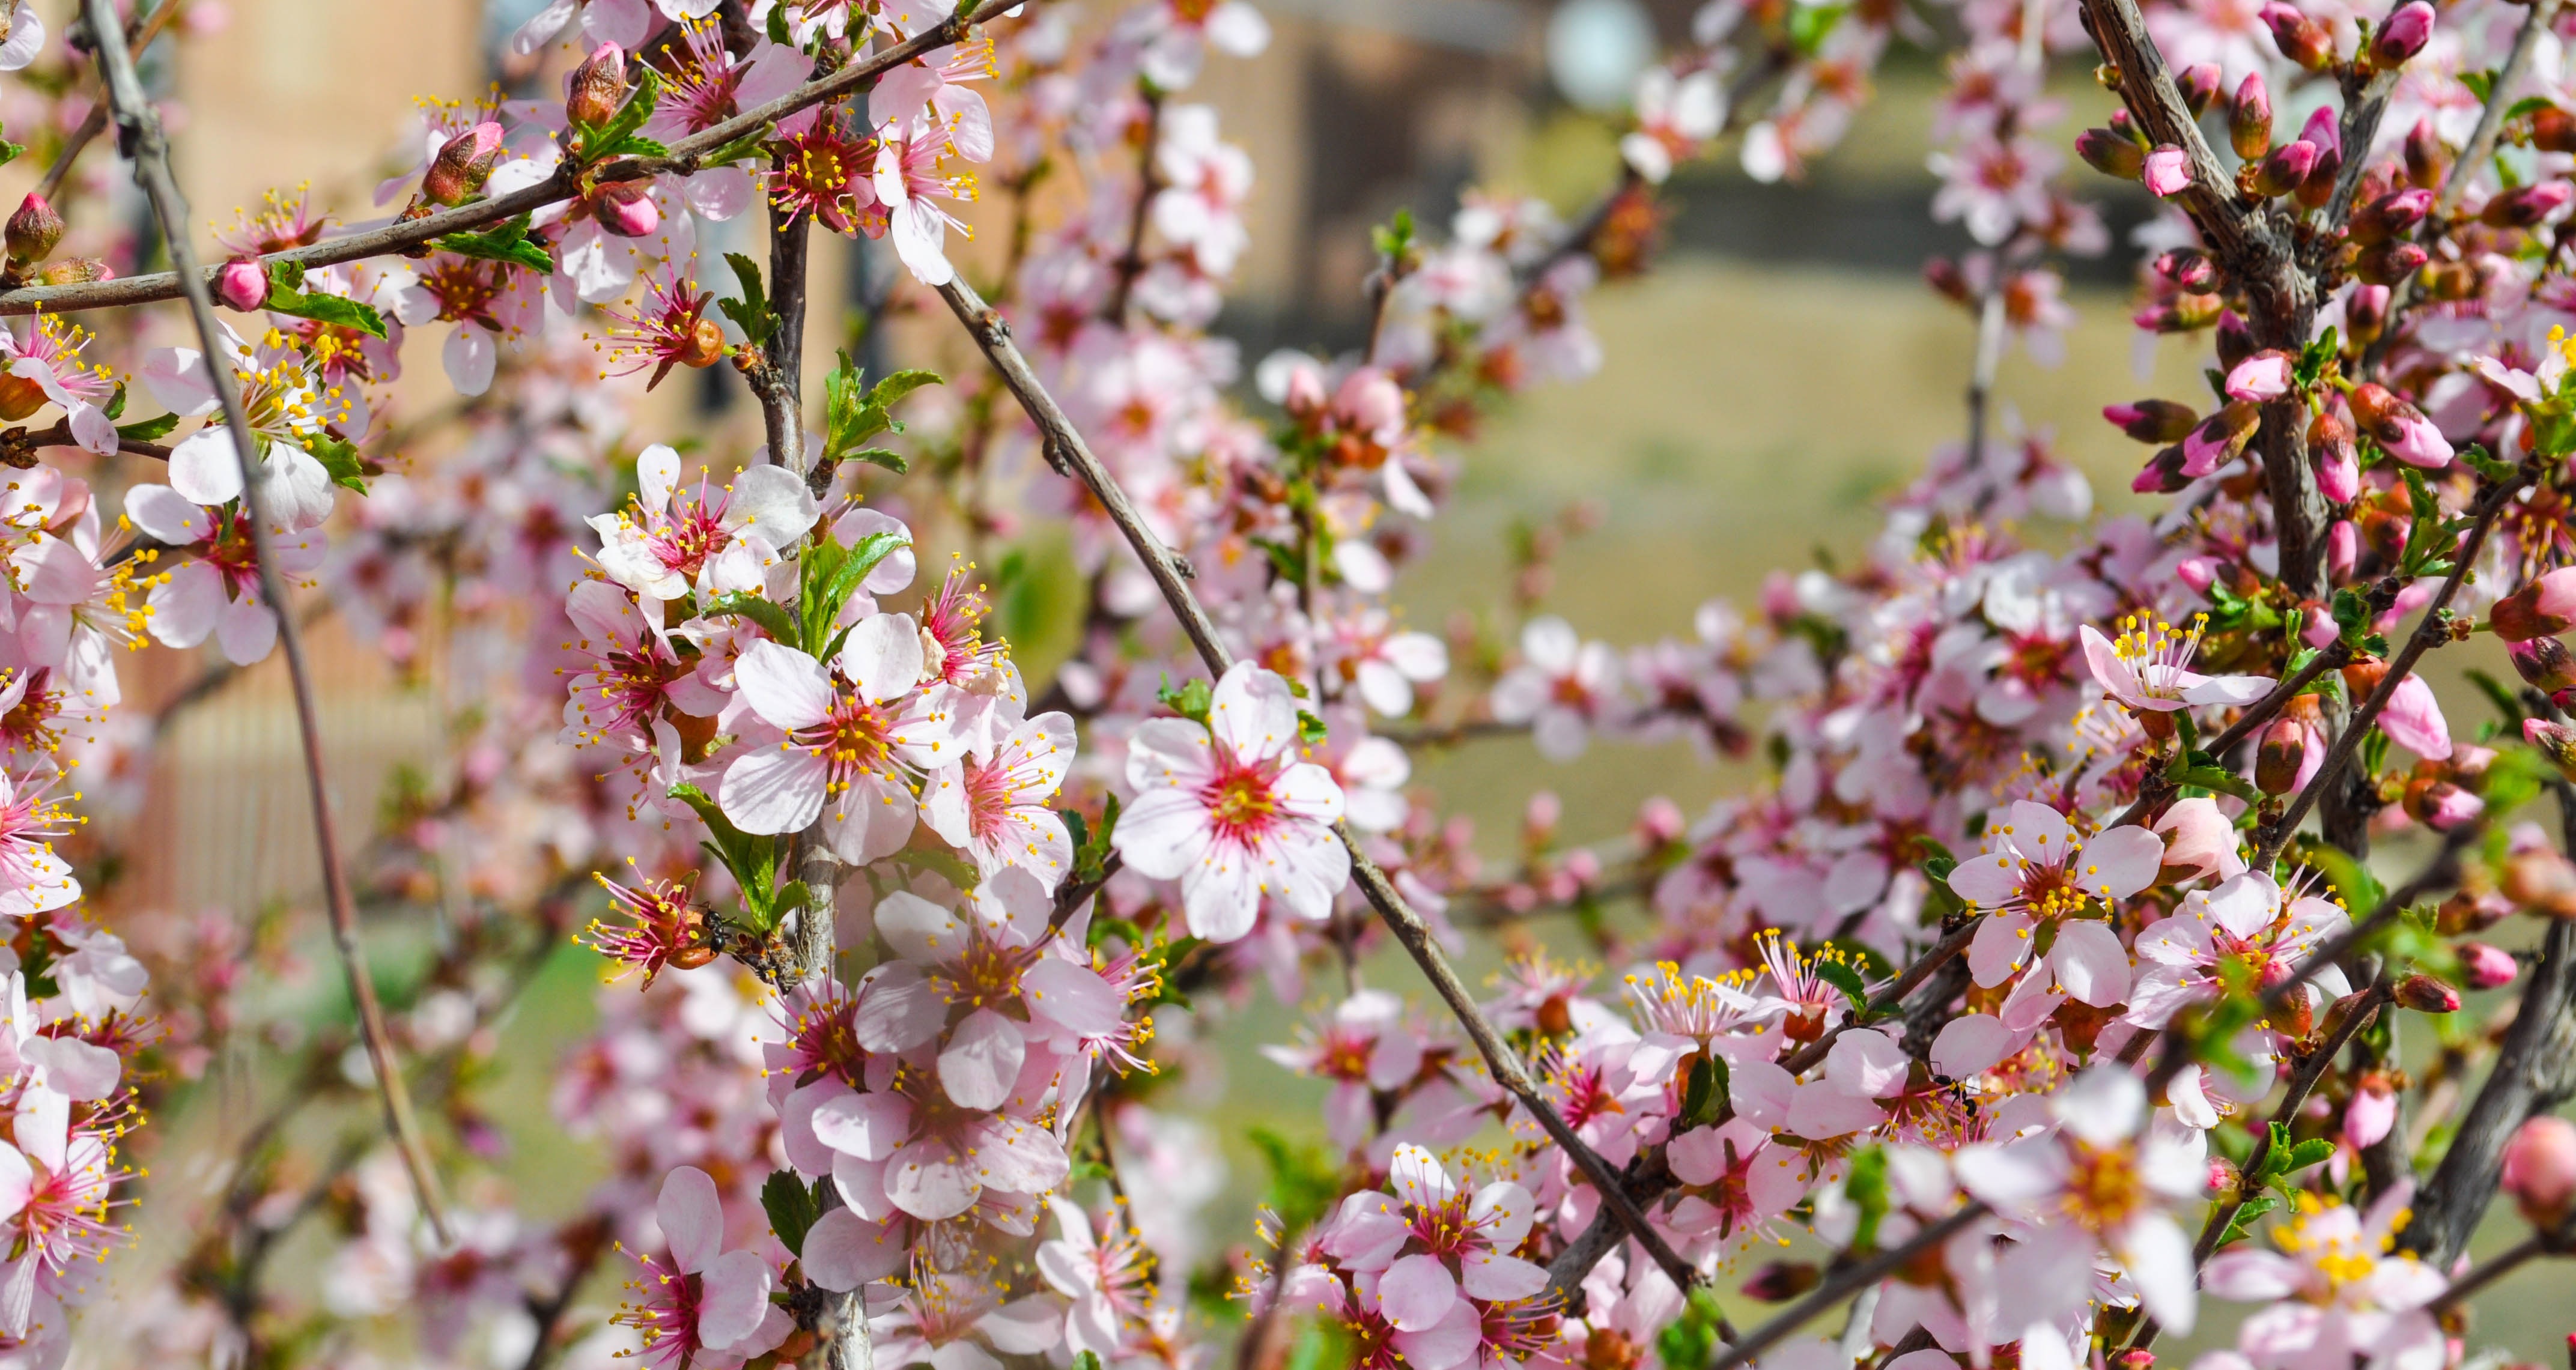
tree, branch, blossom, plant, white, fruit, leaf, flower, petal, food, spring, produce, botany, blooming, pink, japan, flora, season, cherry blossom, japanese, shrub, sakura, spring flower, mongolia, cherry, macro photography, flowering plant, land plant